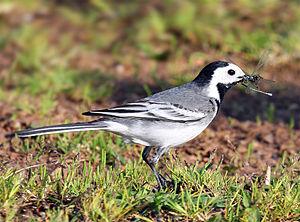
Bergeronnette grise Frysk: Boumantsje Gàidhlig: Breac an t-sìl Magyar: Barázdabillegető Italiano: Motacilla alba 日本語: タイリクハクセキレイ Lietuvių: Baltoji kielė Latviešu: Baltā cielava Nedersaksies: Akkermannetjen